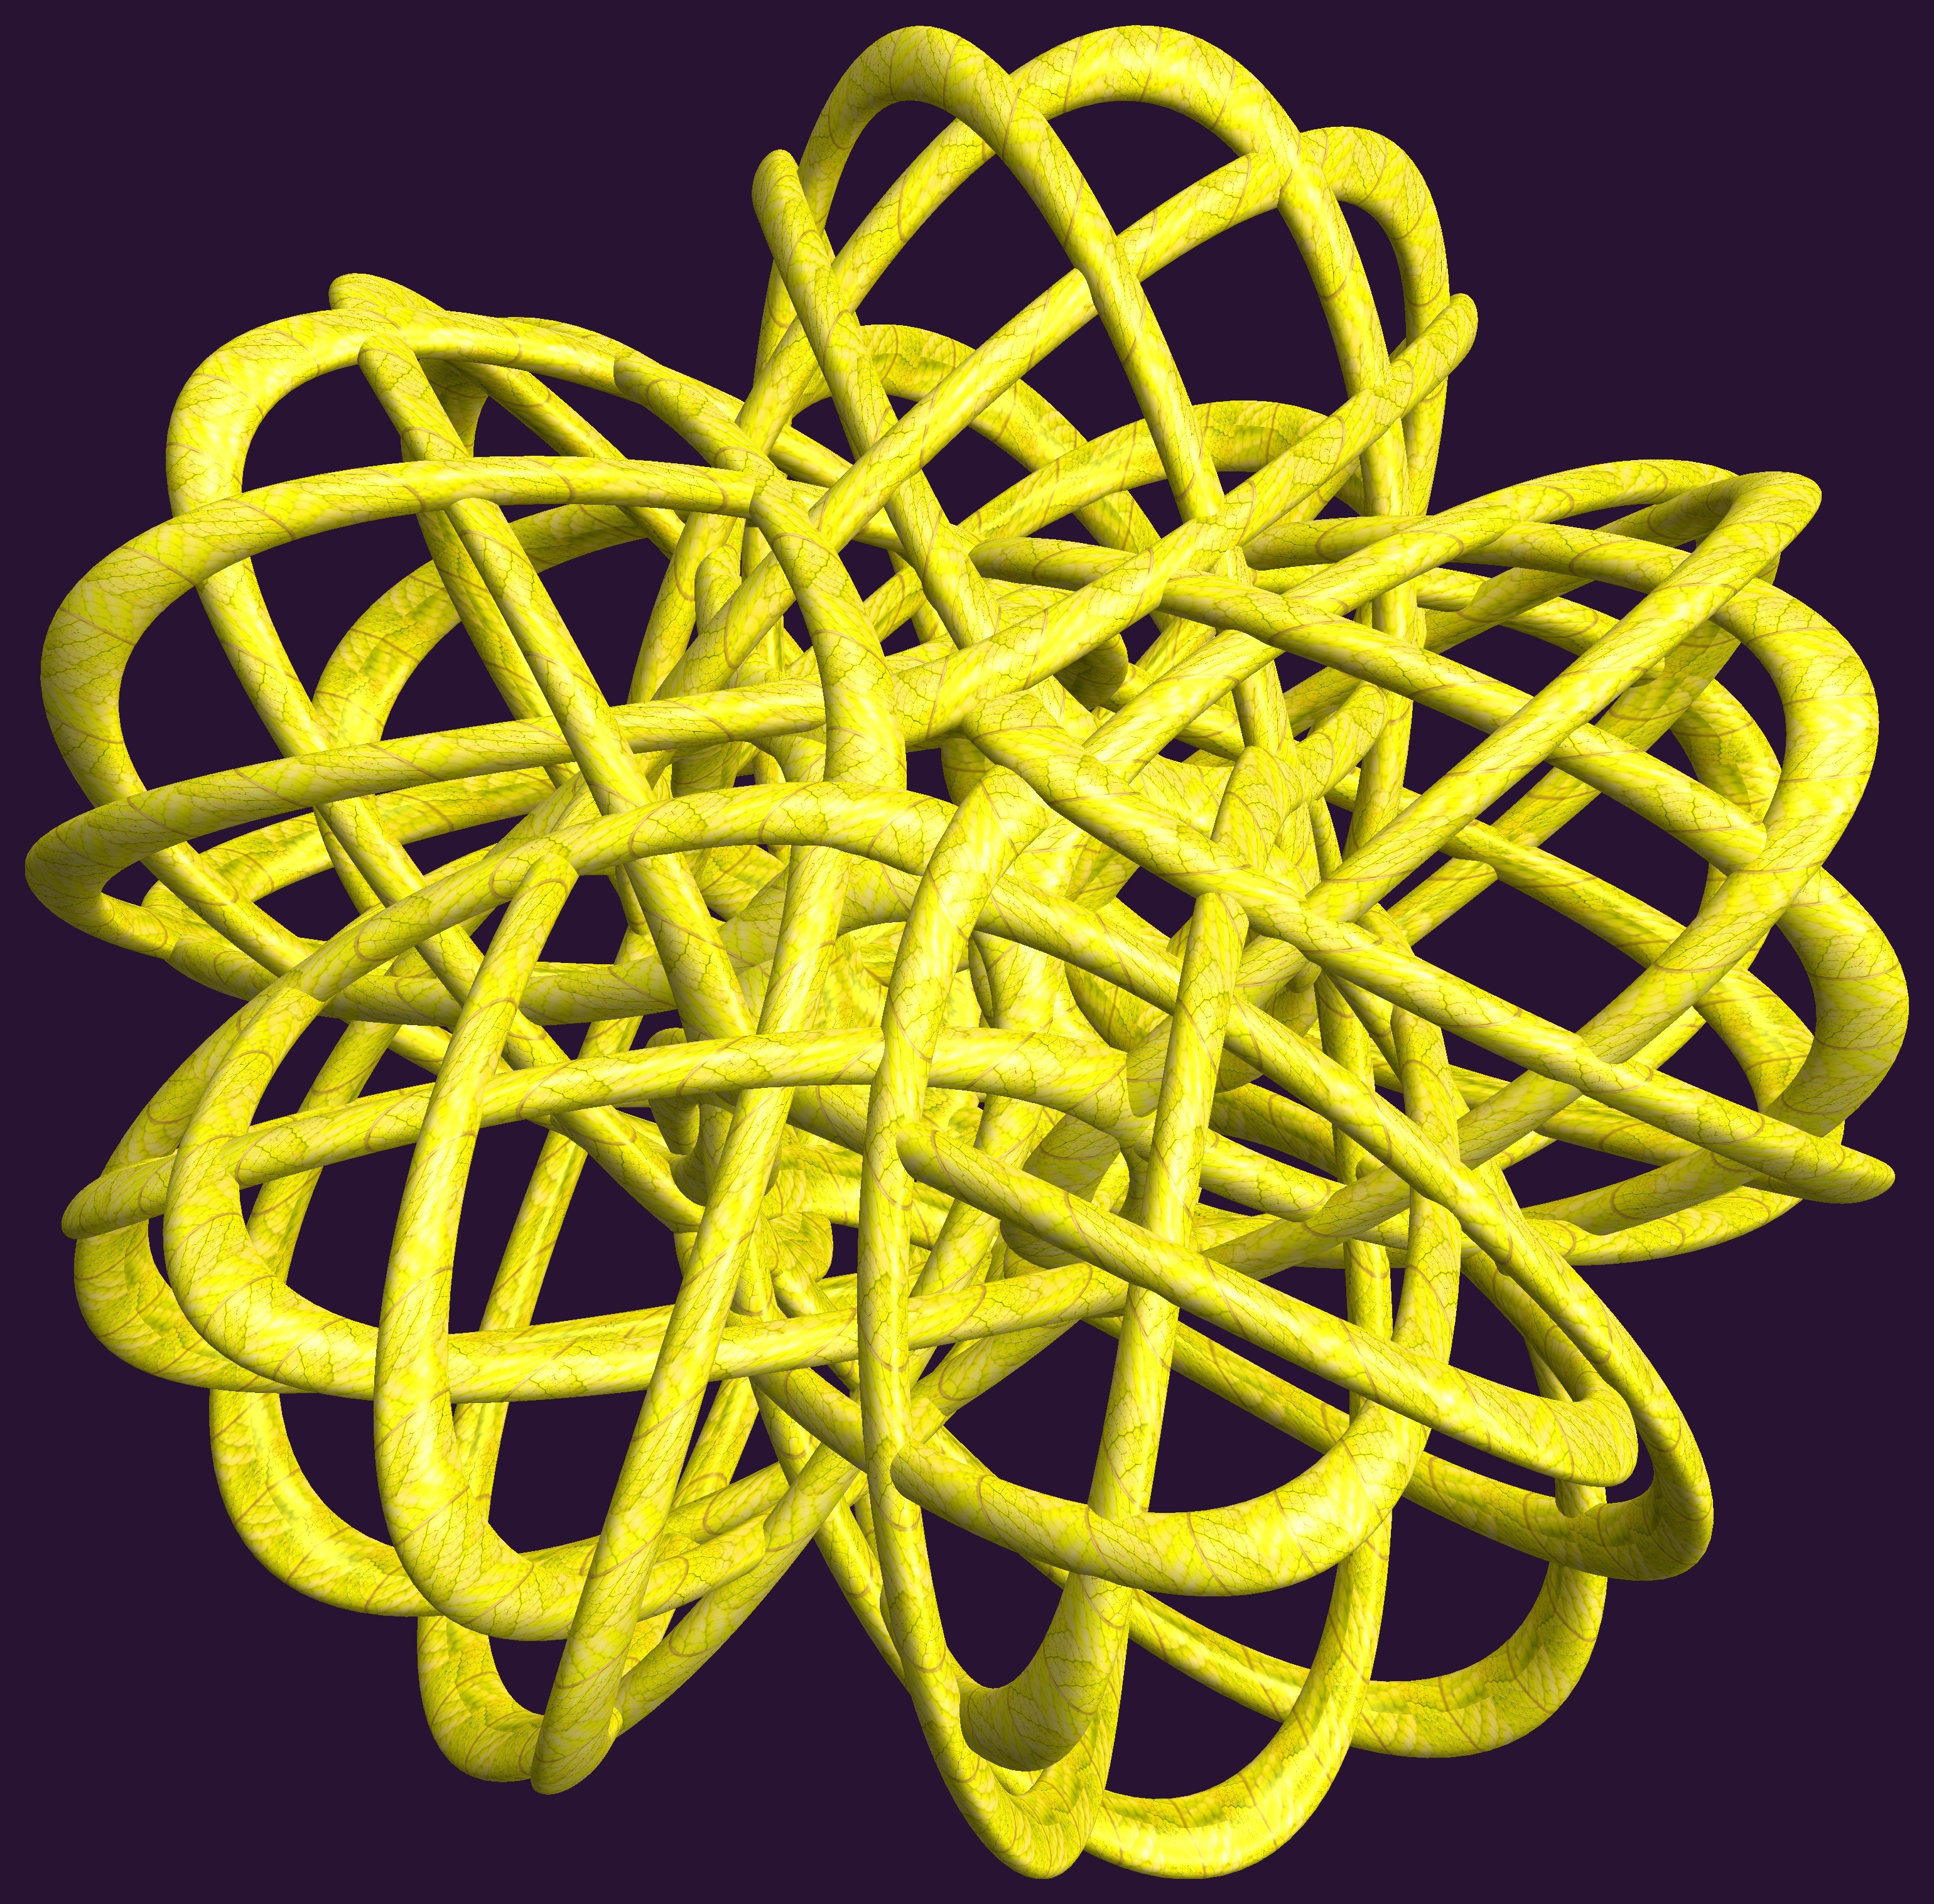
structure, wheel, texture, pattern, yellow, circle, figure, design, symmetry, 3d, graphic, rings, knot, mathematica, cg, parametricplot3d, code, program, algorithm, abstruct, mapping